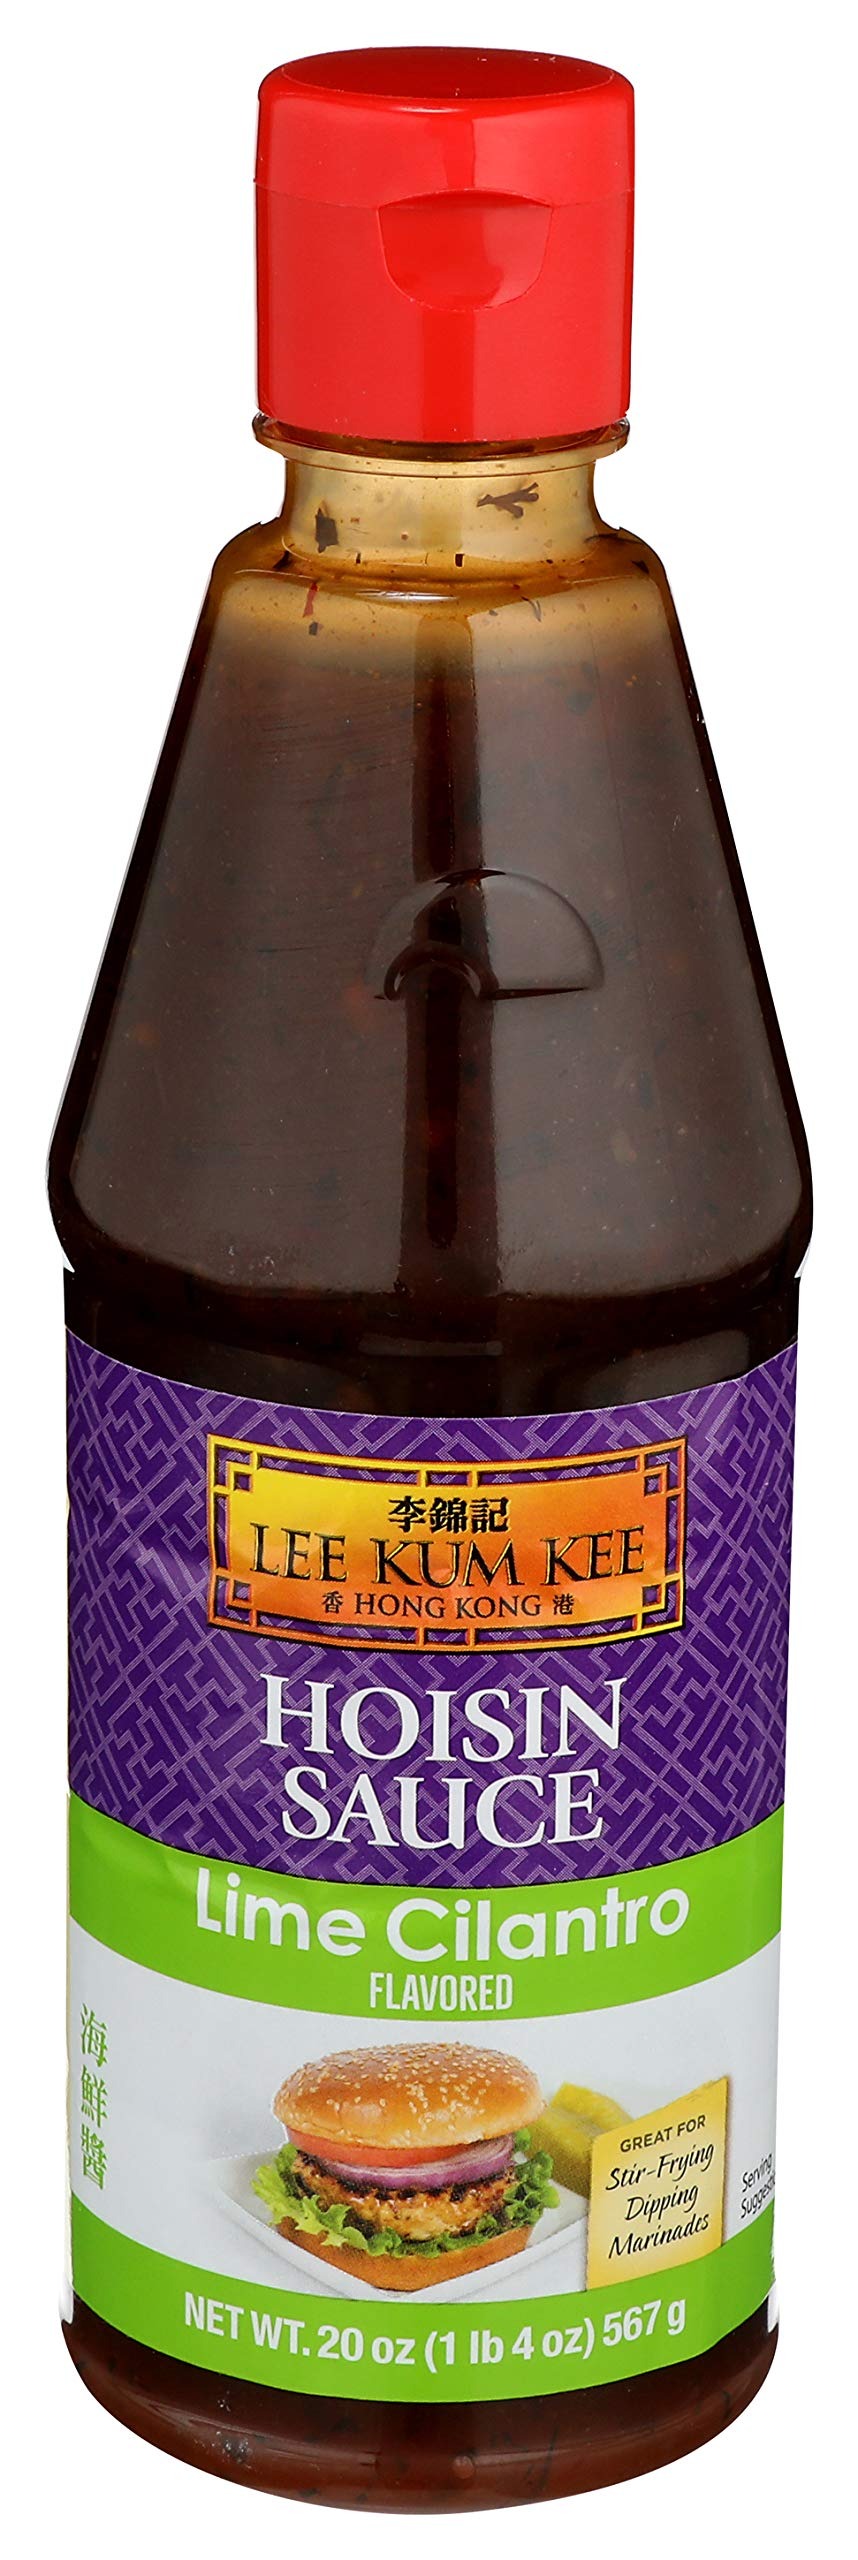
Item Name: Lee Kum Kee Lime Cilantro Flavored Hoisin Sauce, 20 Ounces, Zero High Fructose Corn Syrup or Artificial Flavors (Pack of 6)
Bullet Point 1: Flavorful Fusion: Experience the perfect harmony of rich soy sauce, tangy lime juice, sweet potato's natural sweetness, and the fresh, aromatic notes of cilantro. This unique blend delivers a delightful balance of sweet, savory, and citrusy flavors that elevate any dish
Bullet Point 2: Versatile Use: From marinating your favorite proteins to serving as a dipping sauce for appetizers or drizzling over finished dishes, this sauce adds depth and character to meats, seafood, roasted vegetables, and plant-based options
Bullet Point 3: Enhance Any Cuisine: Whether you're crafting traditional Asian dishes like stir-fries or experimenting with global fusion recipes, the Lime Cilantro Hoisin Sauce adds a vibrant, gourmet twist to elevate your culinary creations
Bullet Point 4: Convenient and Consistent: This ready-to-use sauce is designed for convenience, offering consistent, high-quality flavor with every use, making it perfect for busy weeknight meals or special occasions
Bullet Point 5: Premium Quality: Made by Lee Kum Kee, a brand renowned for authentic Asian sauces and condiments, this sauce is crafted with premium ingredients to ensure bold, rich flavors that inspire creativity in the kitchen
Value: 120.0
Unit: Ounce

Price: 53.99